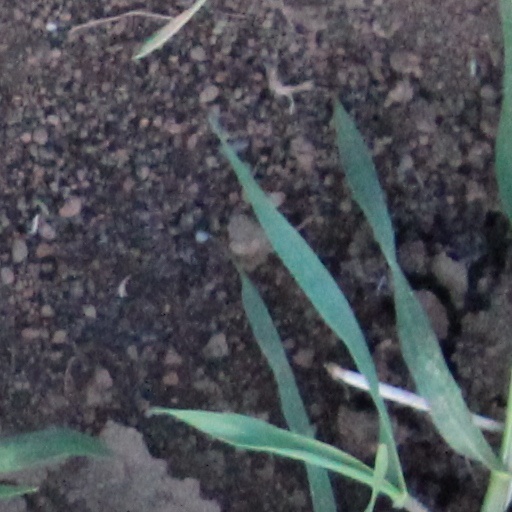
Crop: wheat